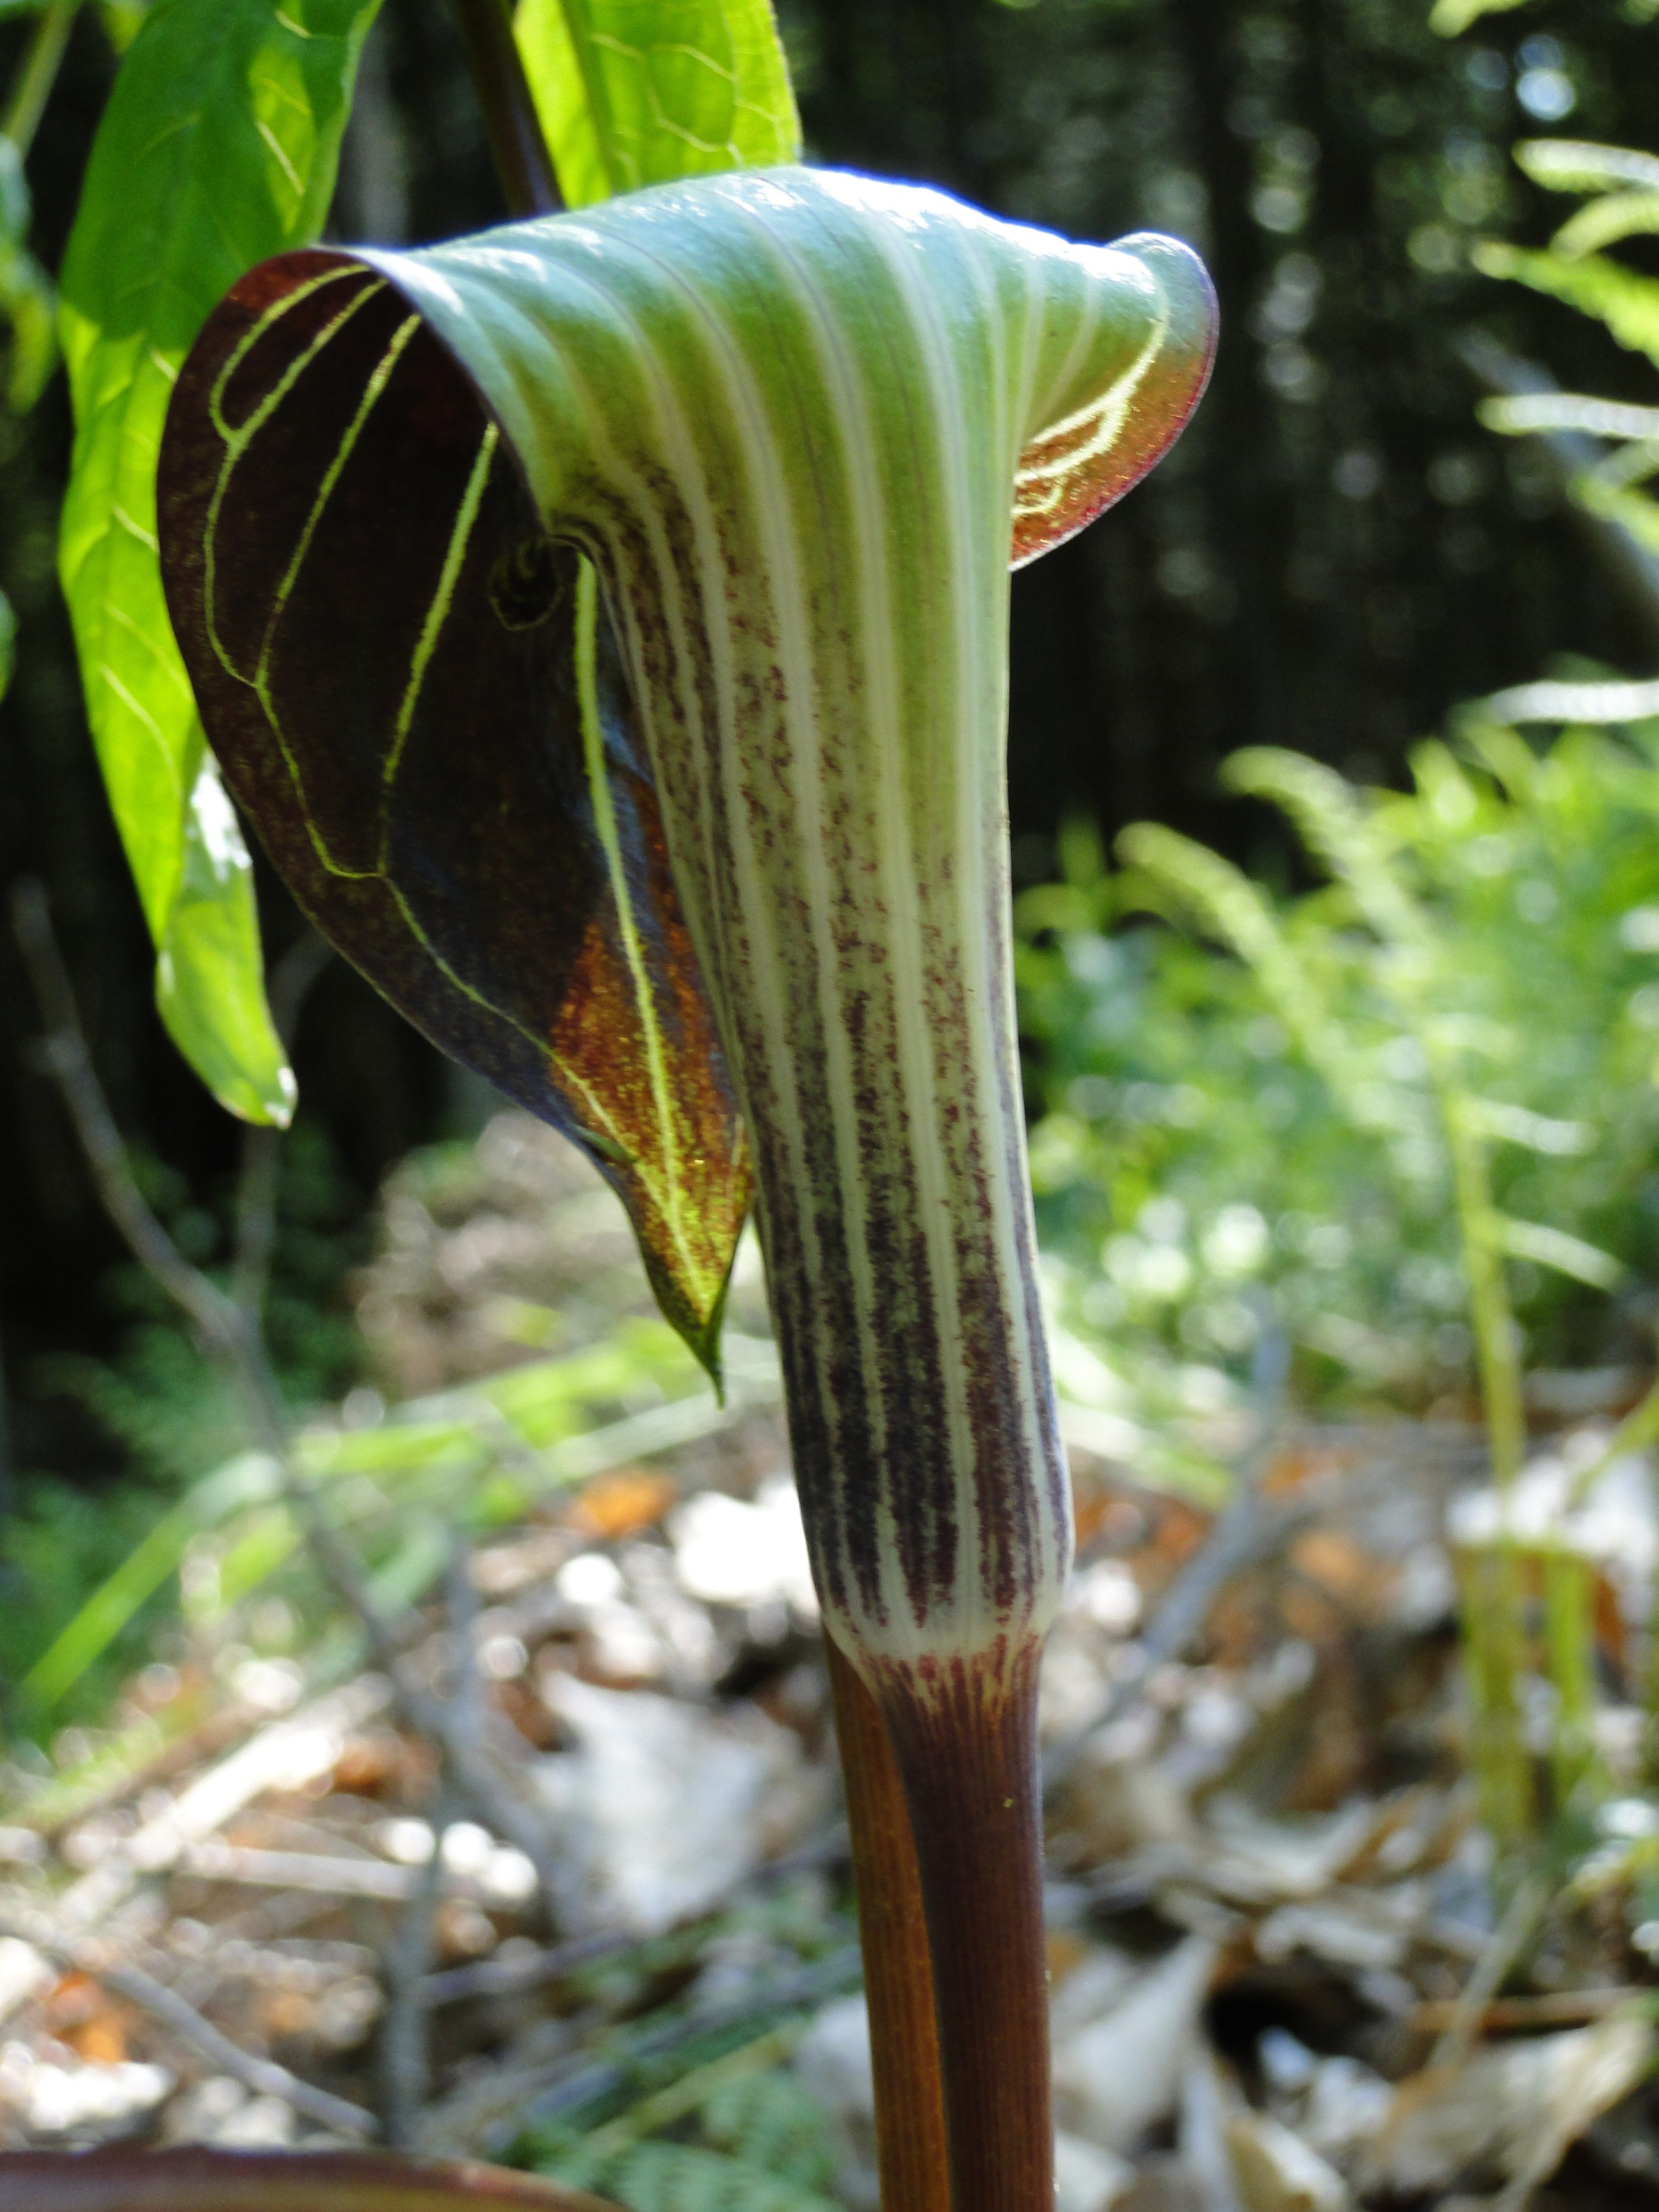
nature, plant, leaf, flower, wild, spring, green, botany, flora, wildflower, woodland, unusual, arum, wild plants, flowering plant, carnivorous plant, pitcher plant, jack in the pulpit, plant stem, land plant